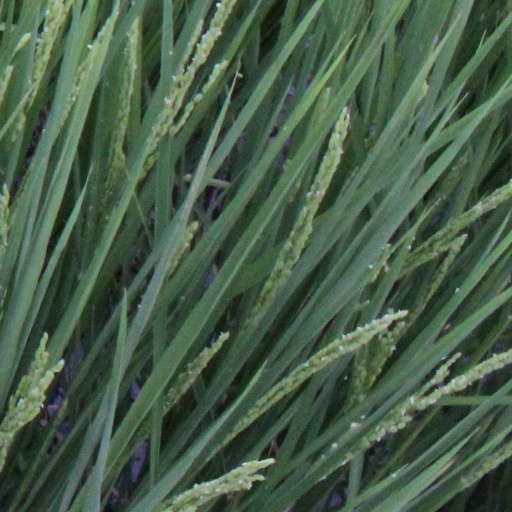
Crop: rice